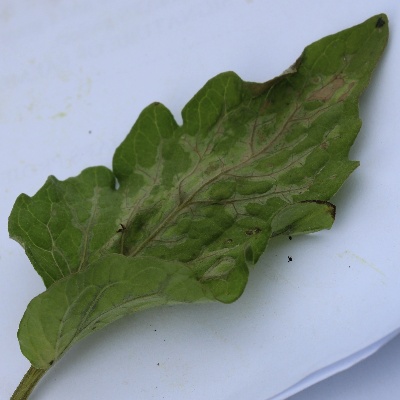
Crop: Tomato
Condition: septoria leaf spot